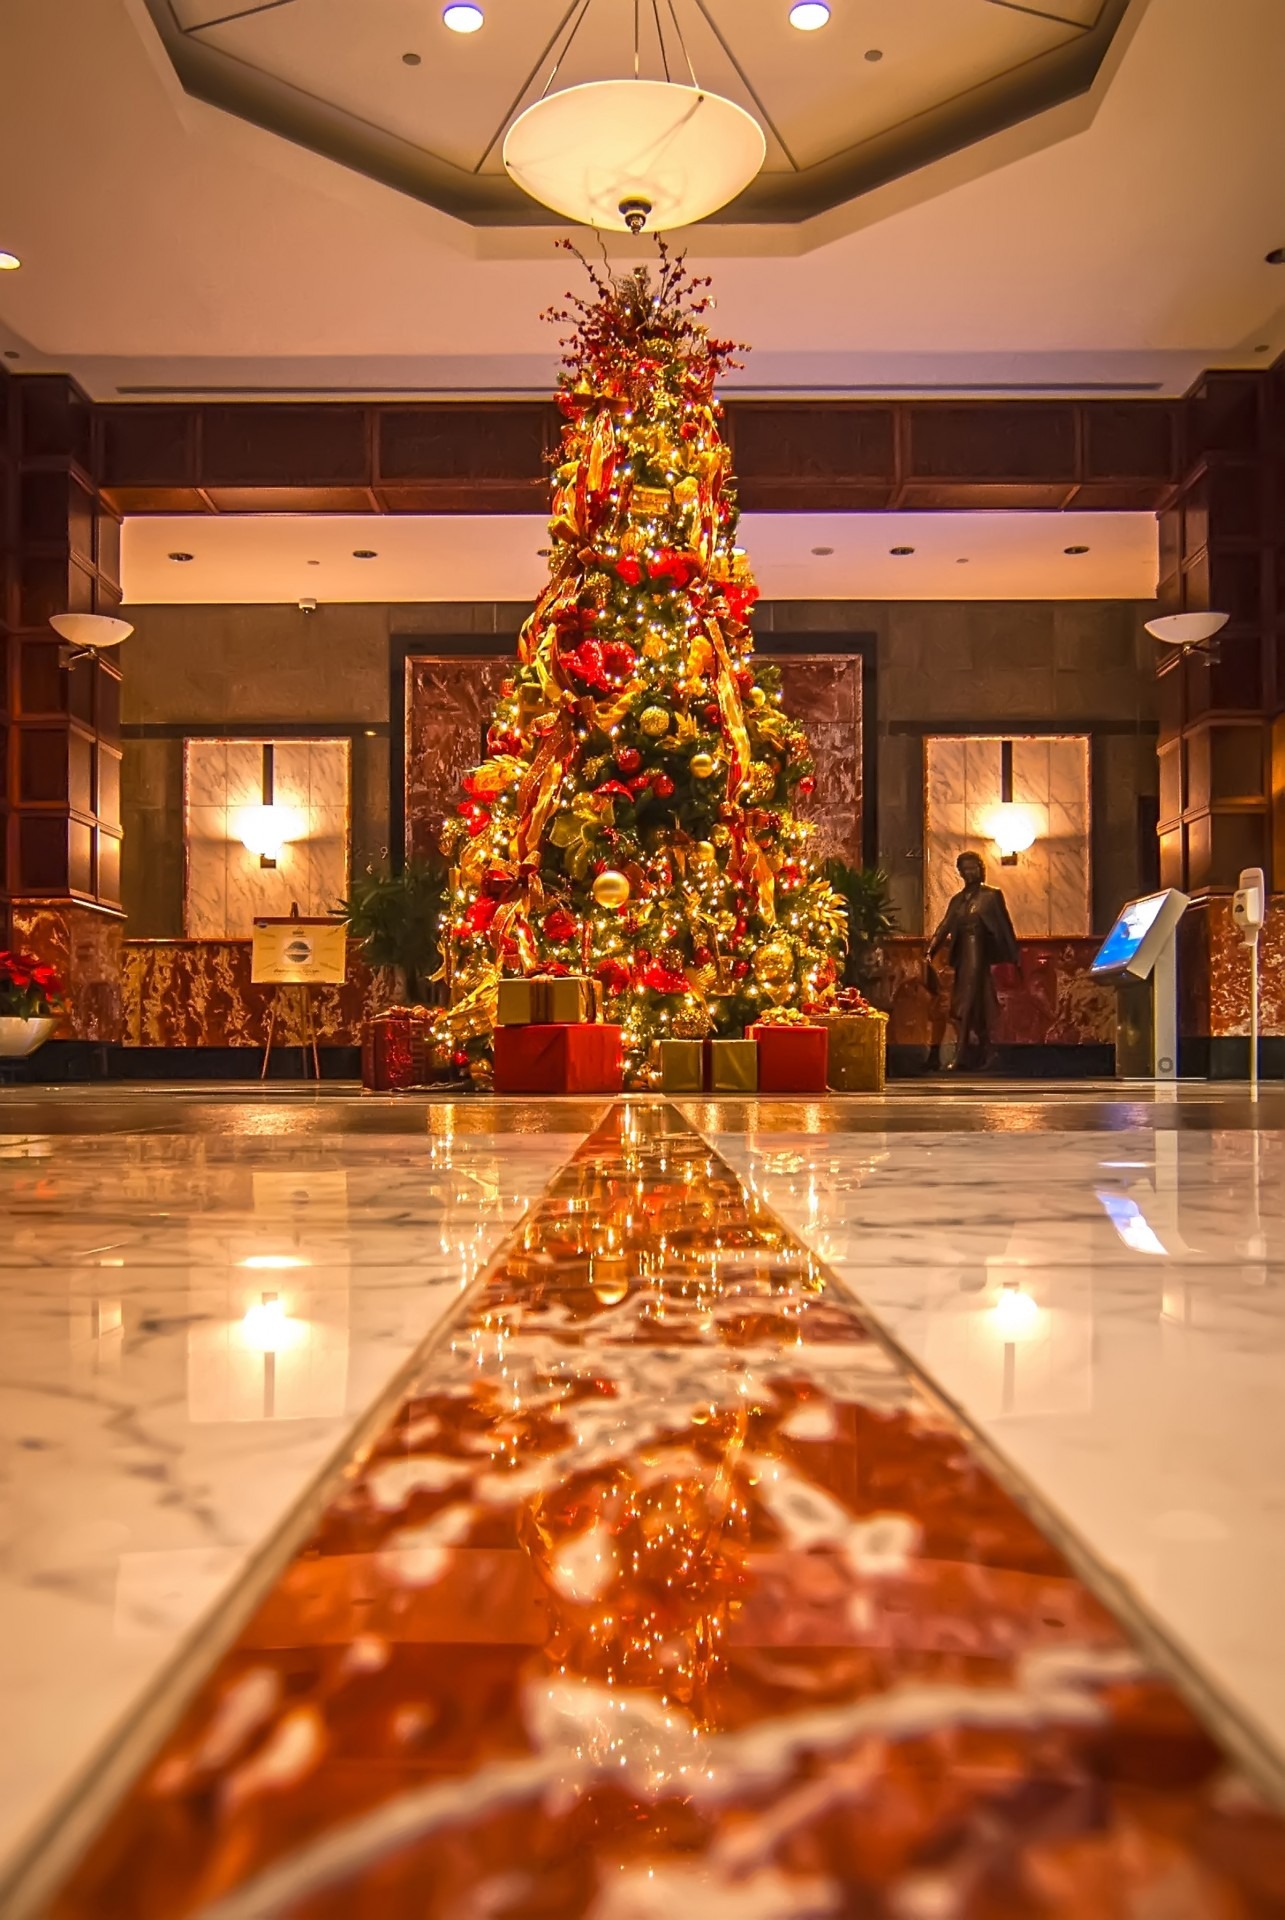
dark, beam, celebration, ceiling, decoration, meal, high, holiday, christmas, decor, christmas tree, celebrate, interior design, aisle, cheerful, christmas decoration, gifts, inside, indoors, lights, horizontal, big, decorated, ballroom, large, huge, classic, lobby, balls, inviting, classy, function hall, cheery